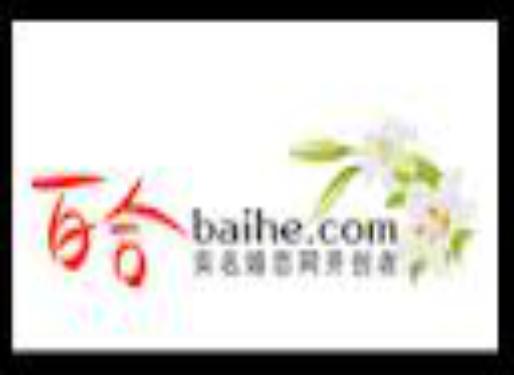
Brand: Baihe
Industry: Others